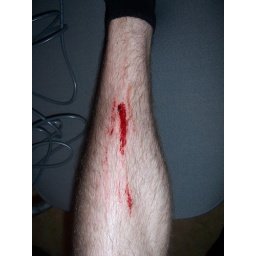
Attempt to do tricks on a mountain bike with platform pedals while in SPD shoes = bad times